Esmont, Virginia

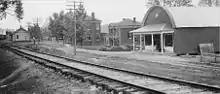
Esmont, 1910, at the railroad tracks

The town was built from land purchased from the former Esmont plantation estate, built by Dr. Charles Cocke, and for which the town was named. Having rich soil, the town has historically been a farming community with a predominantly African American population. The area has been populated since the eighteenth century, though it did not acquire a post office until the later nineteenth century.